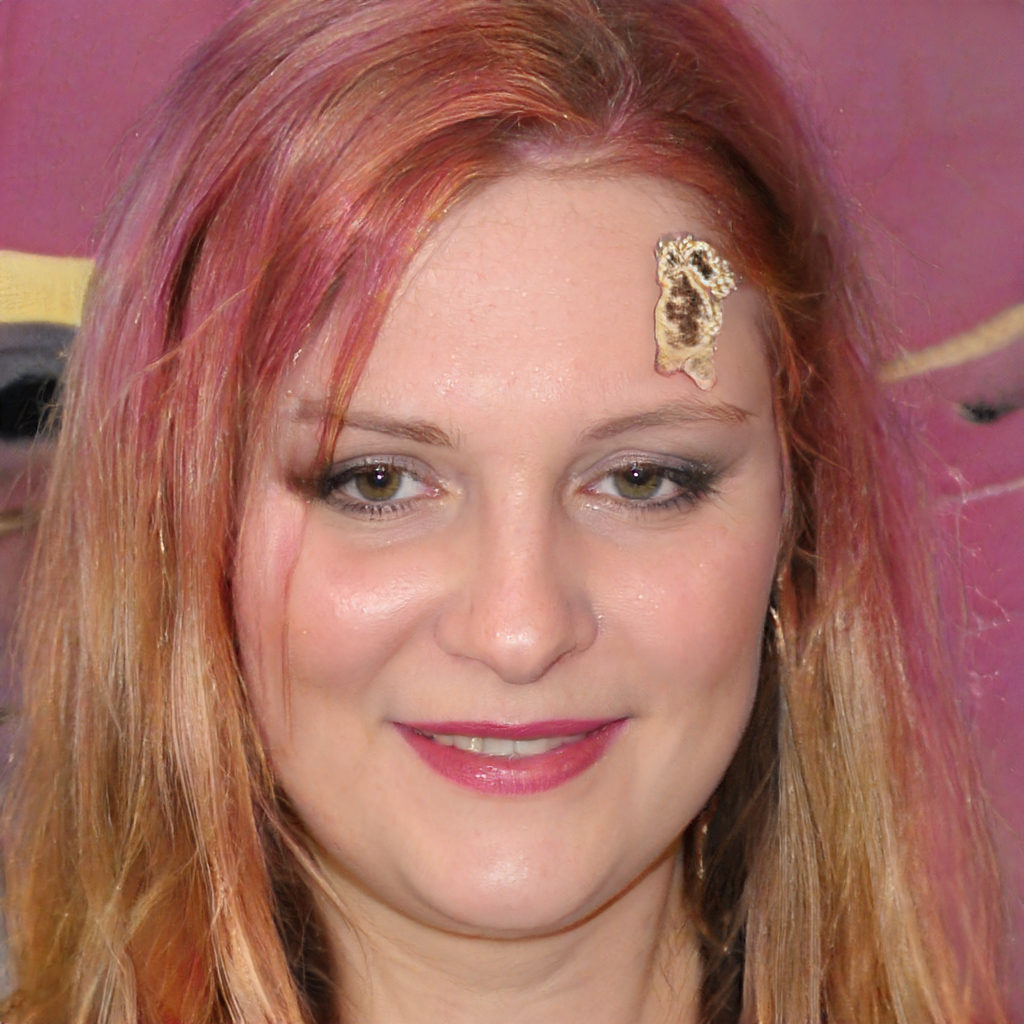
Gender: Female